The Wonder Stuff

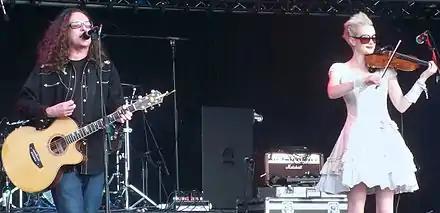
The Wonder Stuff at Guilfest 2011

Hunt, Treece, Gilks, Bell and Whittaker, together with new bassist Stuart Quinell, reformed for a one-off concert at London's Forum in December 2000. This soon became five sold-out nights, preceded by two nights of shows at JB's in Dudley (the site of their debut gig). The group's previous four studio albums were reissued with bonus tracks, and a compilation of b-sides, demos and live tracks, "Love Bites & Bruises" was released in November.